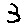
Label: 3